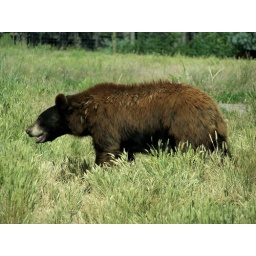
A black bear in the Bear Country USA refuge and drive-through wildlife park.